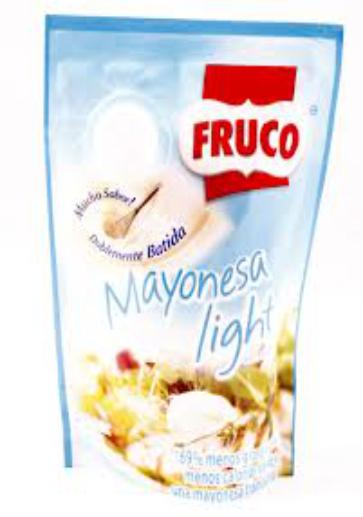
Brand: Fruco
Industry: Food